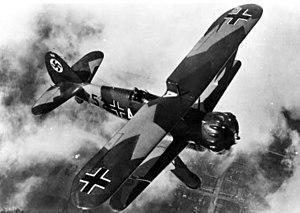
Le Henschel Hs 123 est un avion militaire de l'entre-deux-guerres allemand, qui demeura en service durant la Seconde Guerre mondiale. Ce fut le dernier sesquiplan de combat de la Luftwaffe.